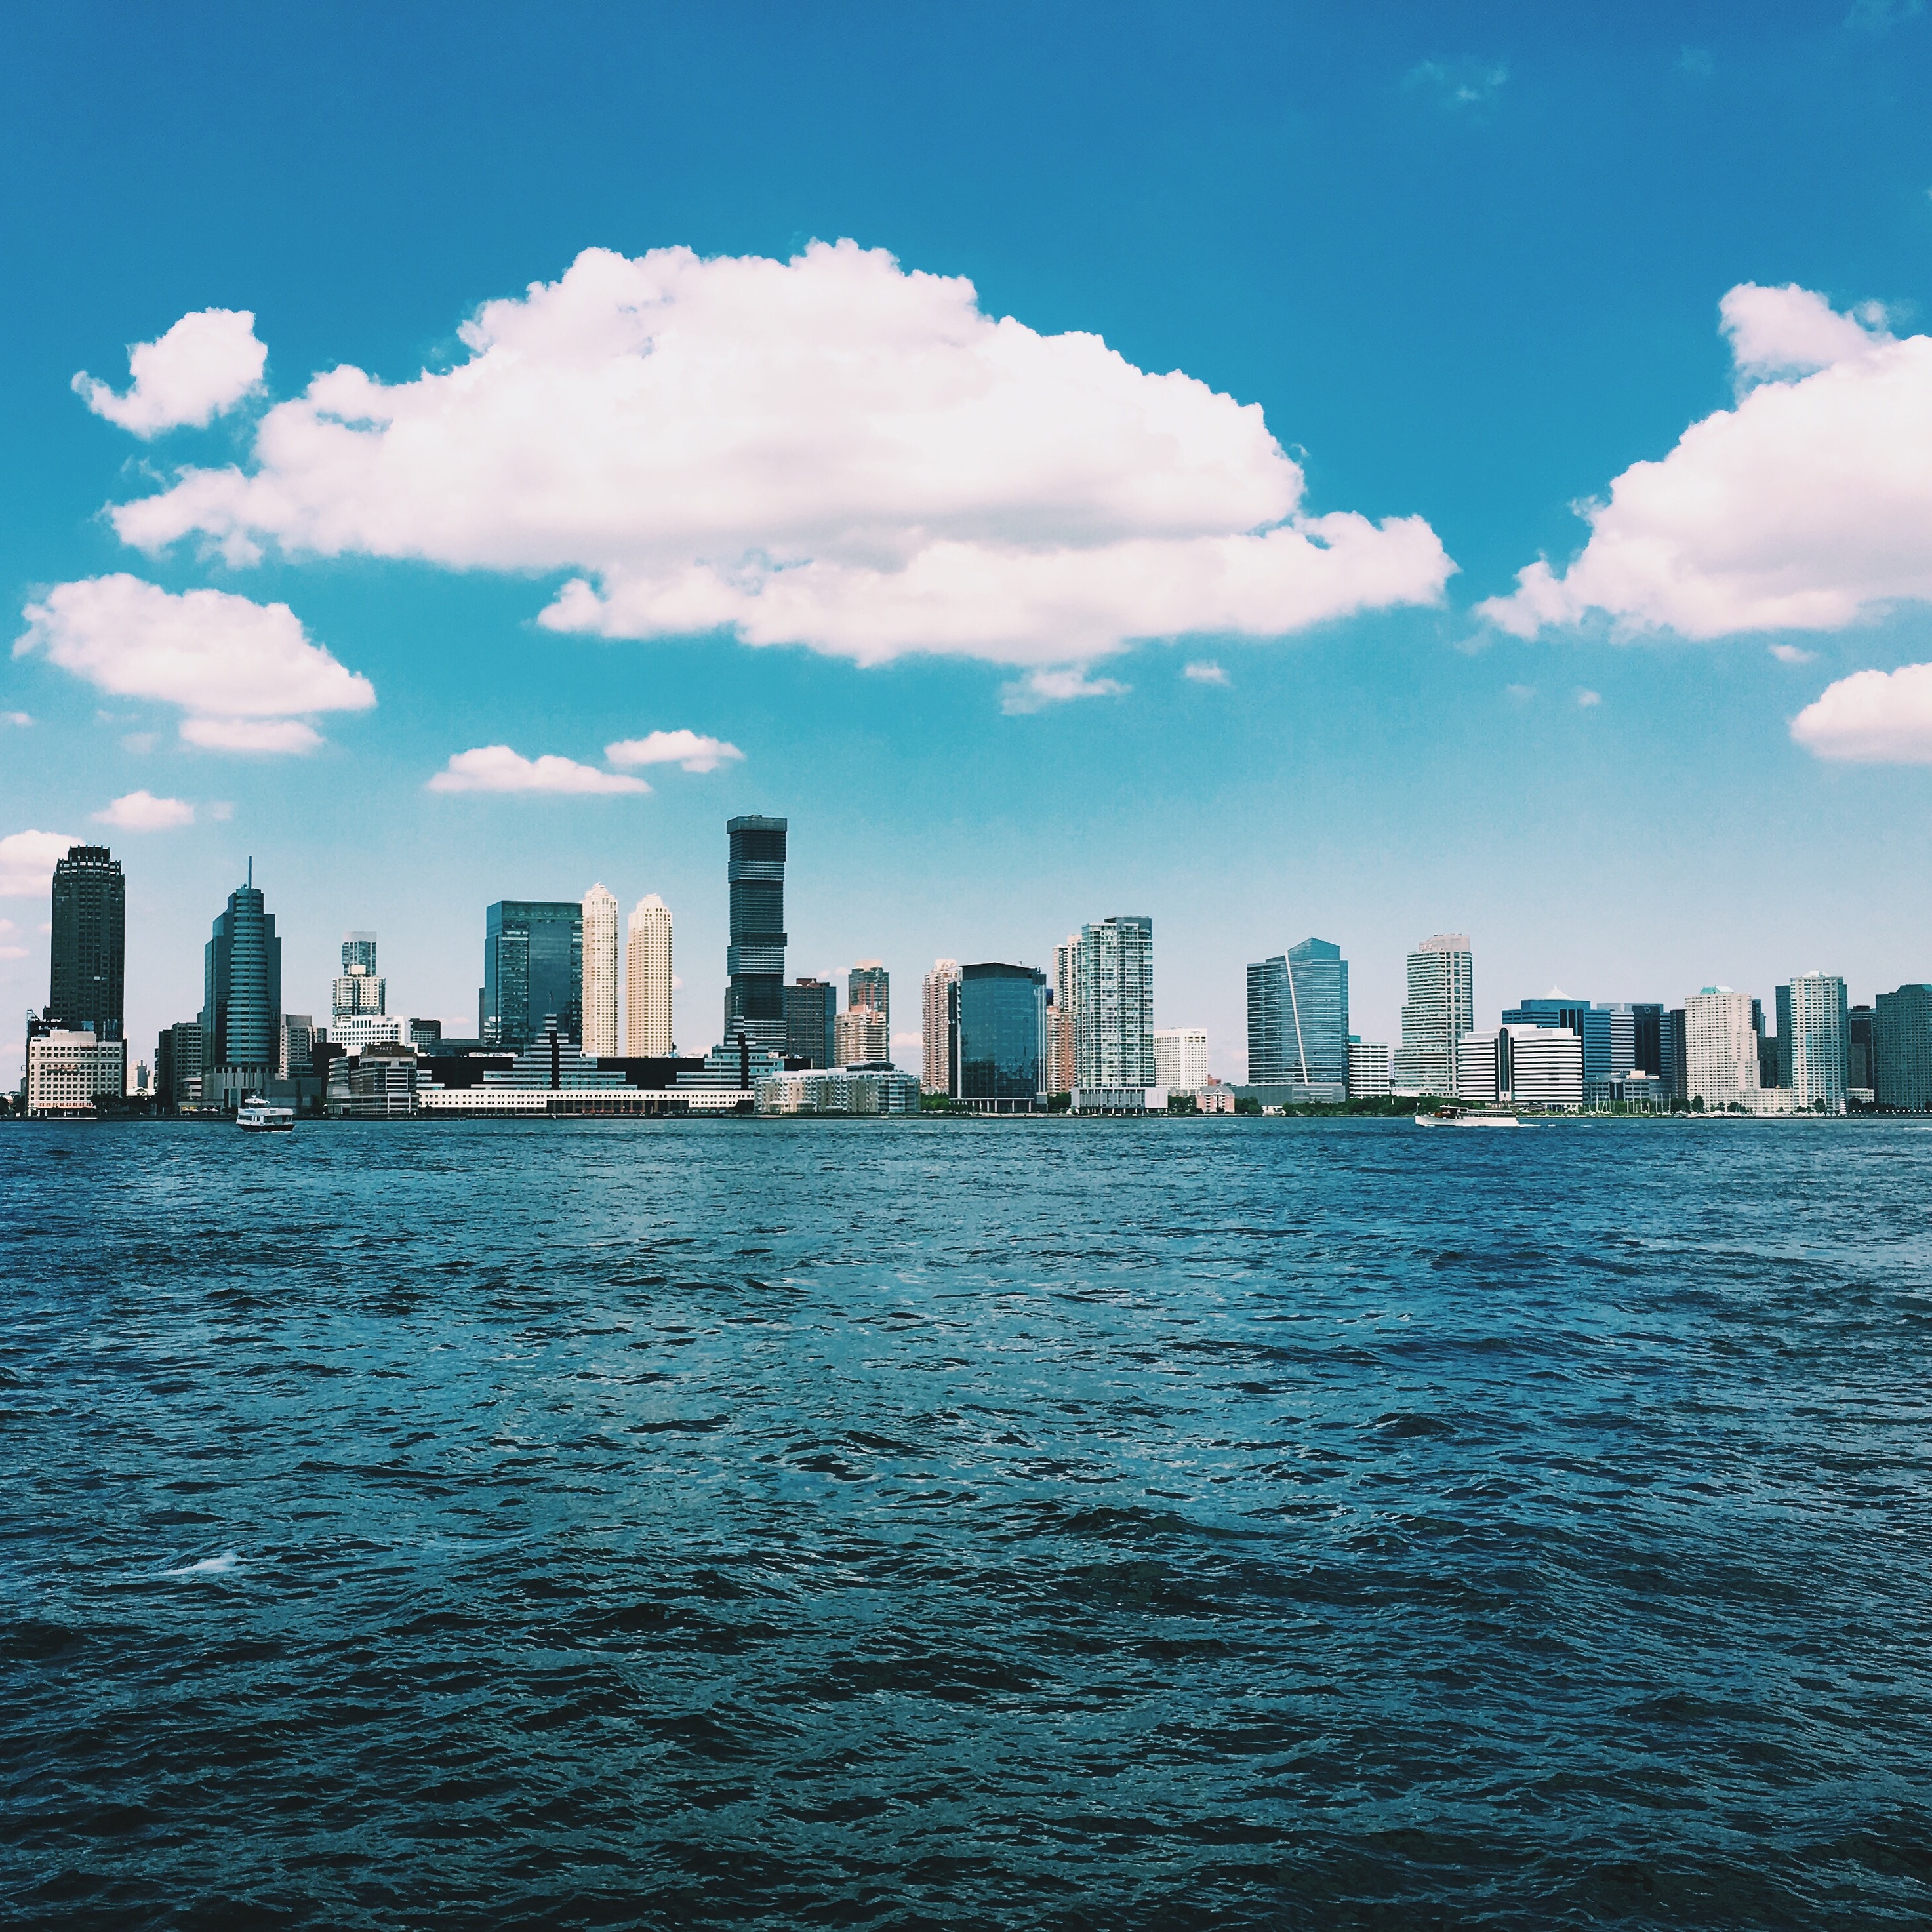
sea, coast, ocean, horizon, cloud, sky, skyline, wave, city, skyscraper, cityscape, downtown, dusk, evening, reflection, bay, landmark, urban area, geographical feature, human settlement